Agoney

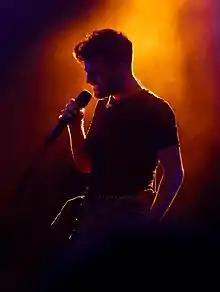
Agoney during a concert in 2018.

Agoney Hernández Morales (Adeje, Tenerife, Spain, 18 October 1995), also known as Agoney, is a Spanish singer, composer and performer who rose to fame from his participation on the "Operación Triunfo 2017" programme. Due to his great vocal potential and the versatility of his voice—and in reference to his home of the Canary Islands—he has been nicknamed "the Canary with the golden voice".